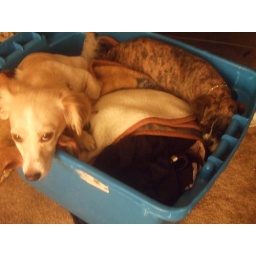
silly dogs in my laundry basket